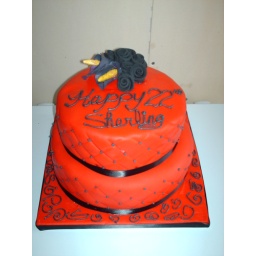
Cake covered in red fondant with handmade fondant and gumpaste flowers